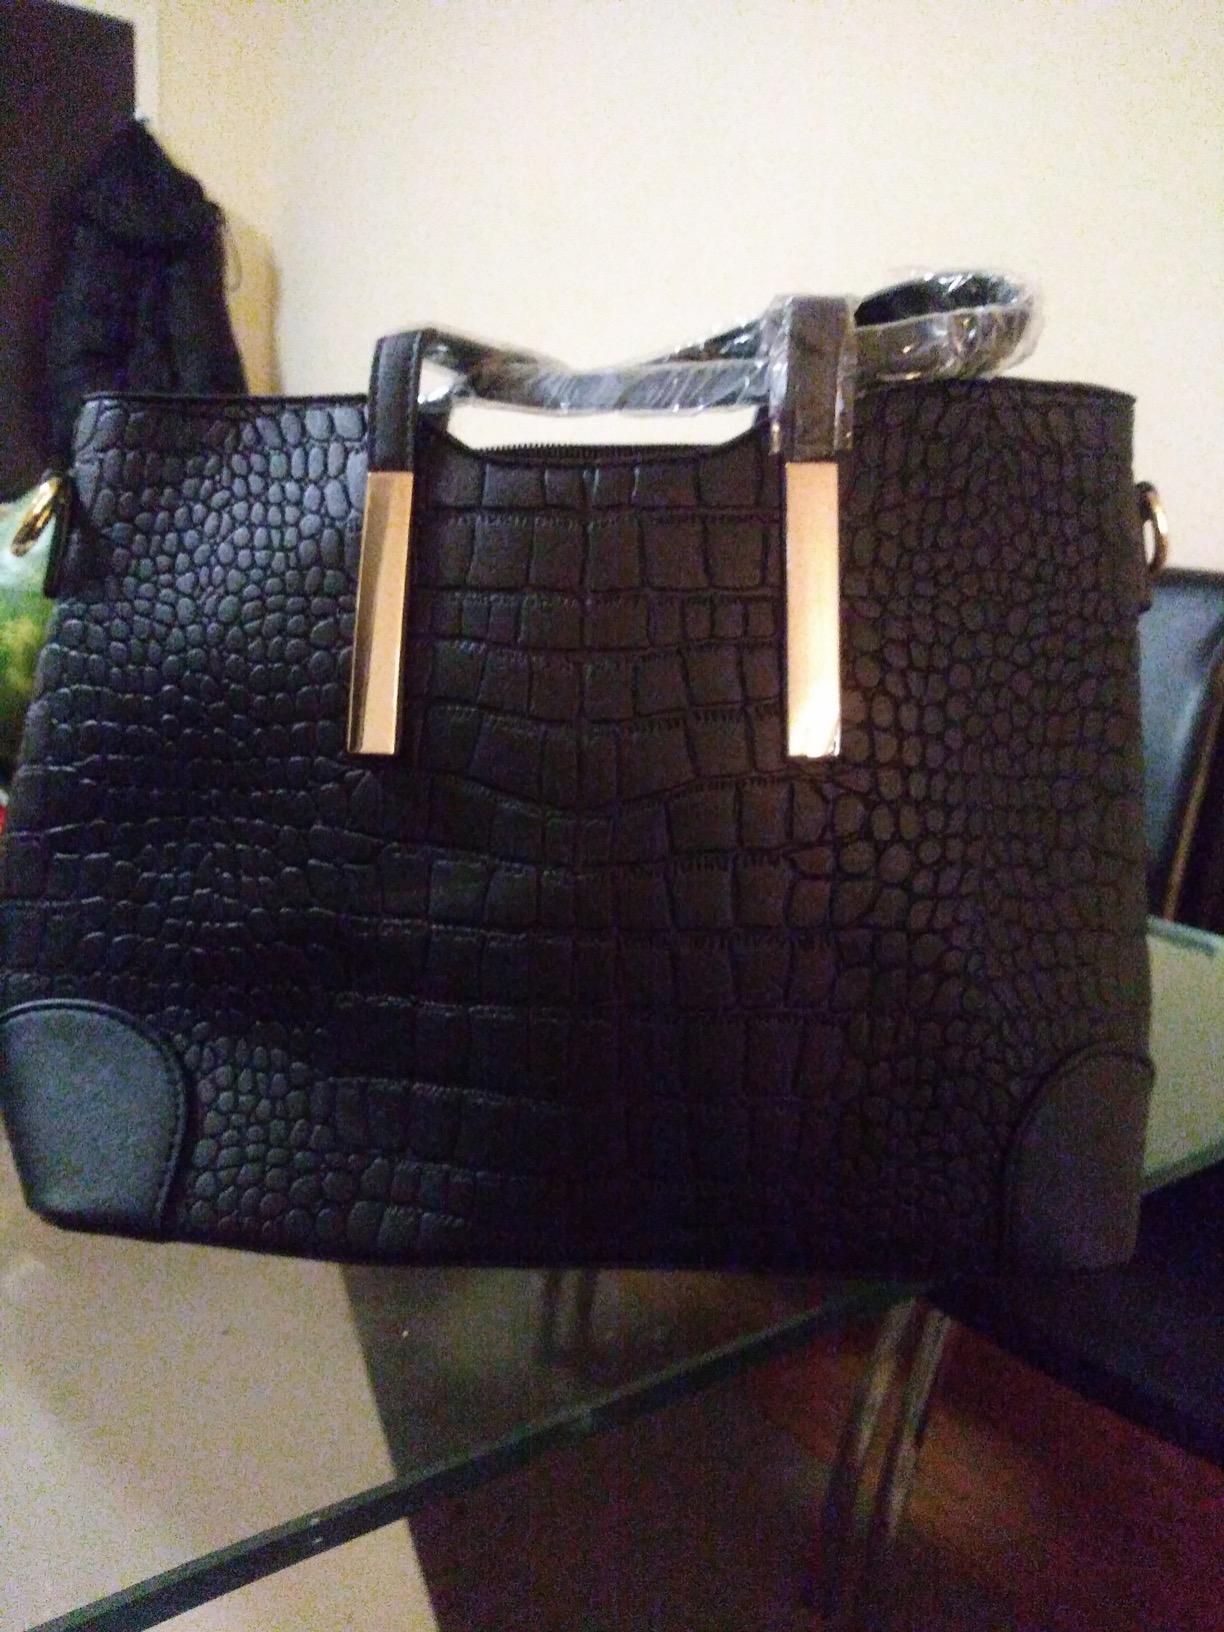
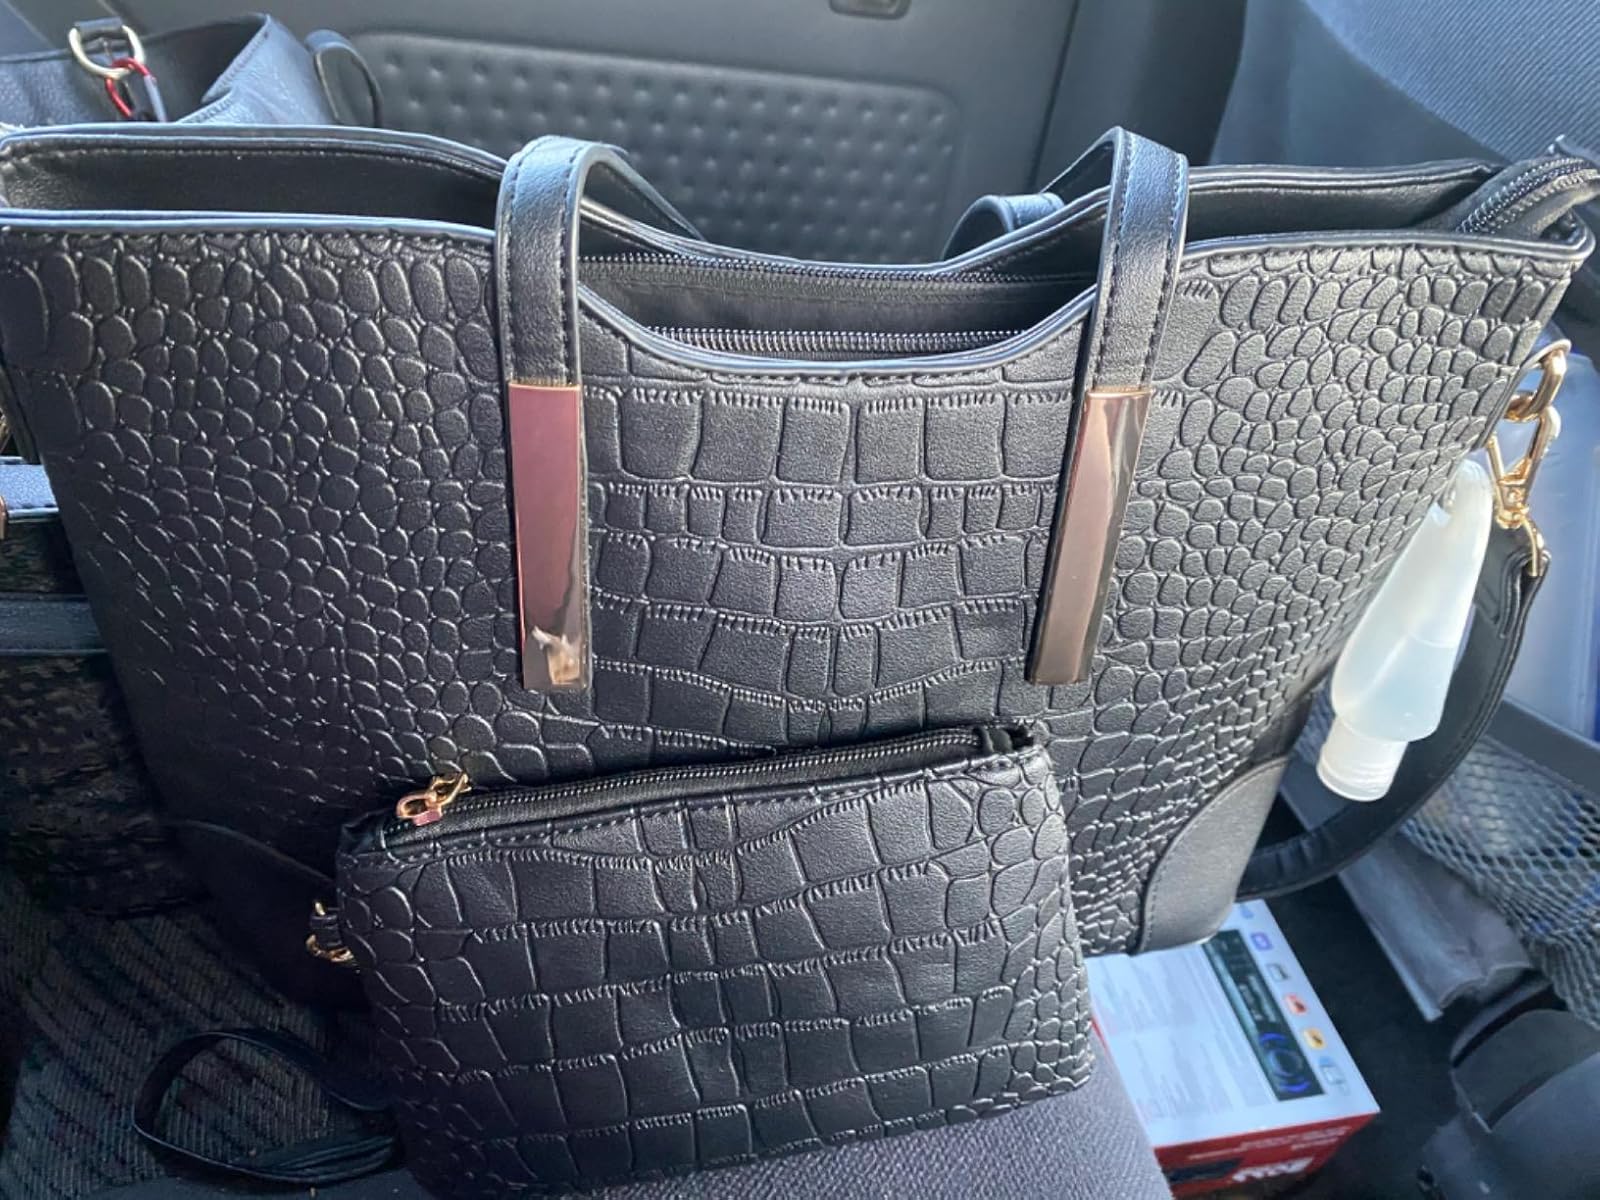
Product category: accessories_handbag
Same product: yes